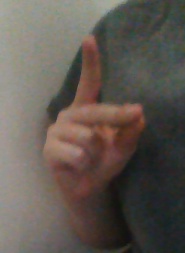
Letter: ta